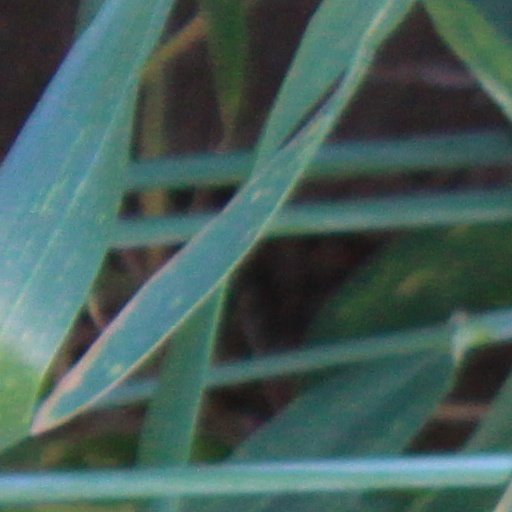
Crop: wheat